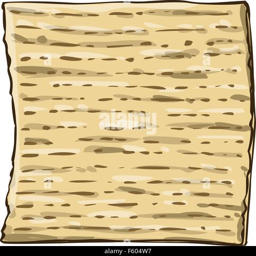
vector illustration of jewish dish